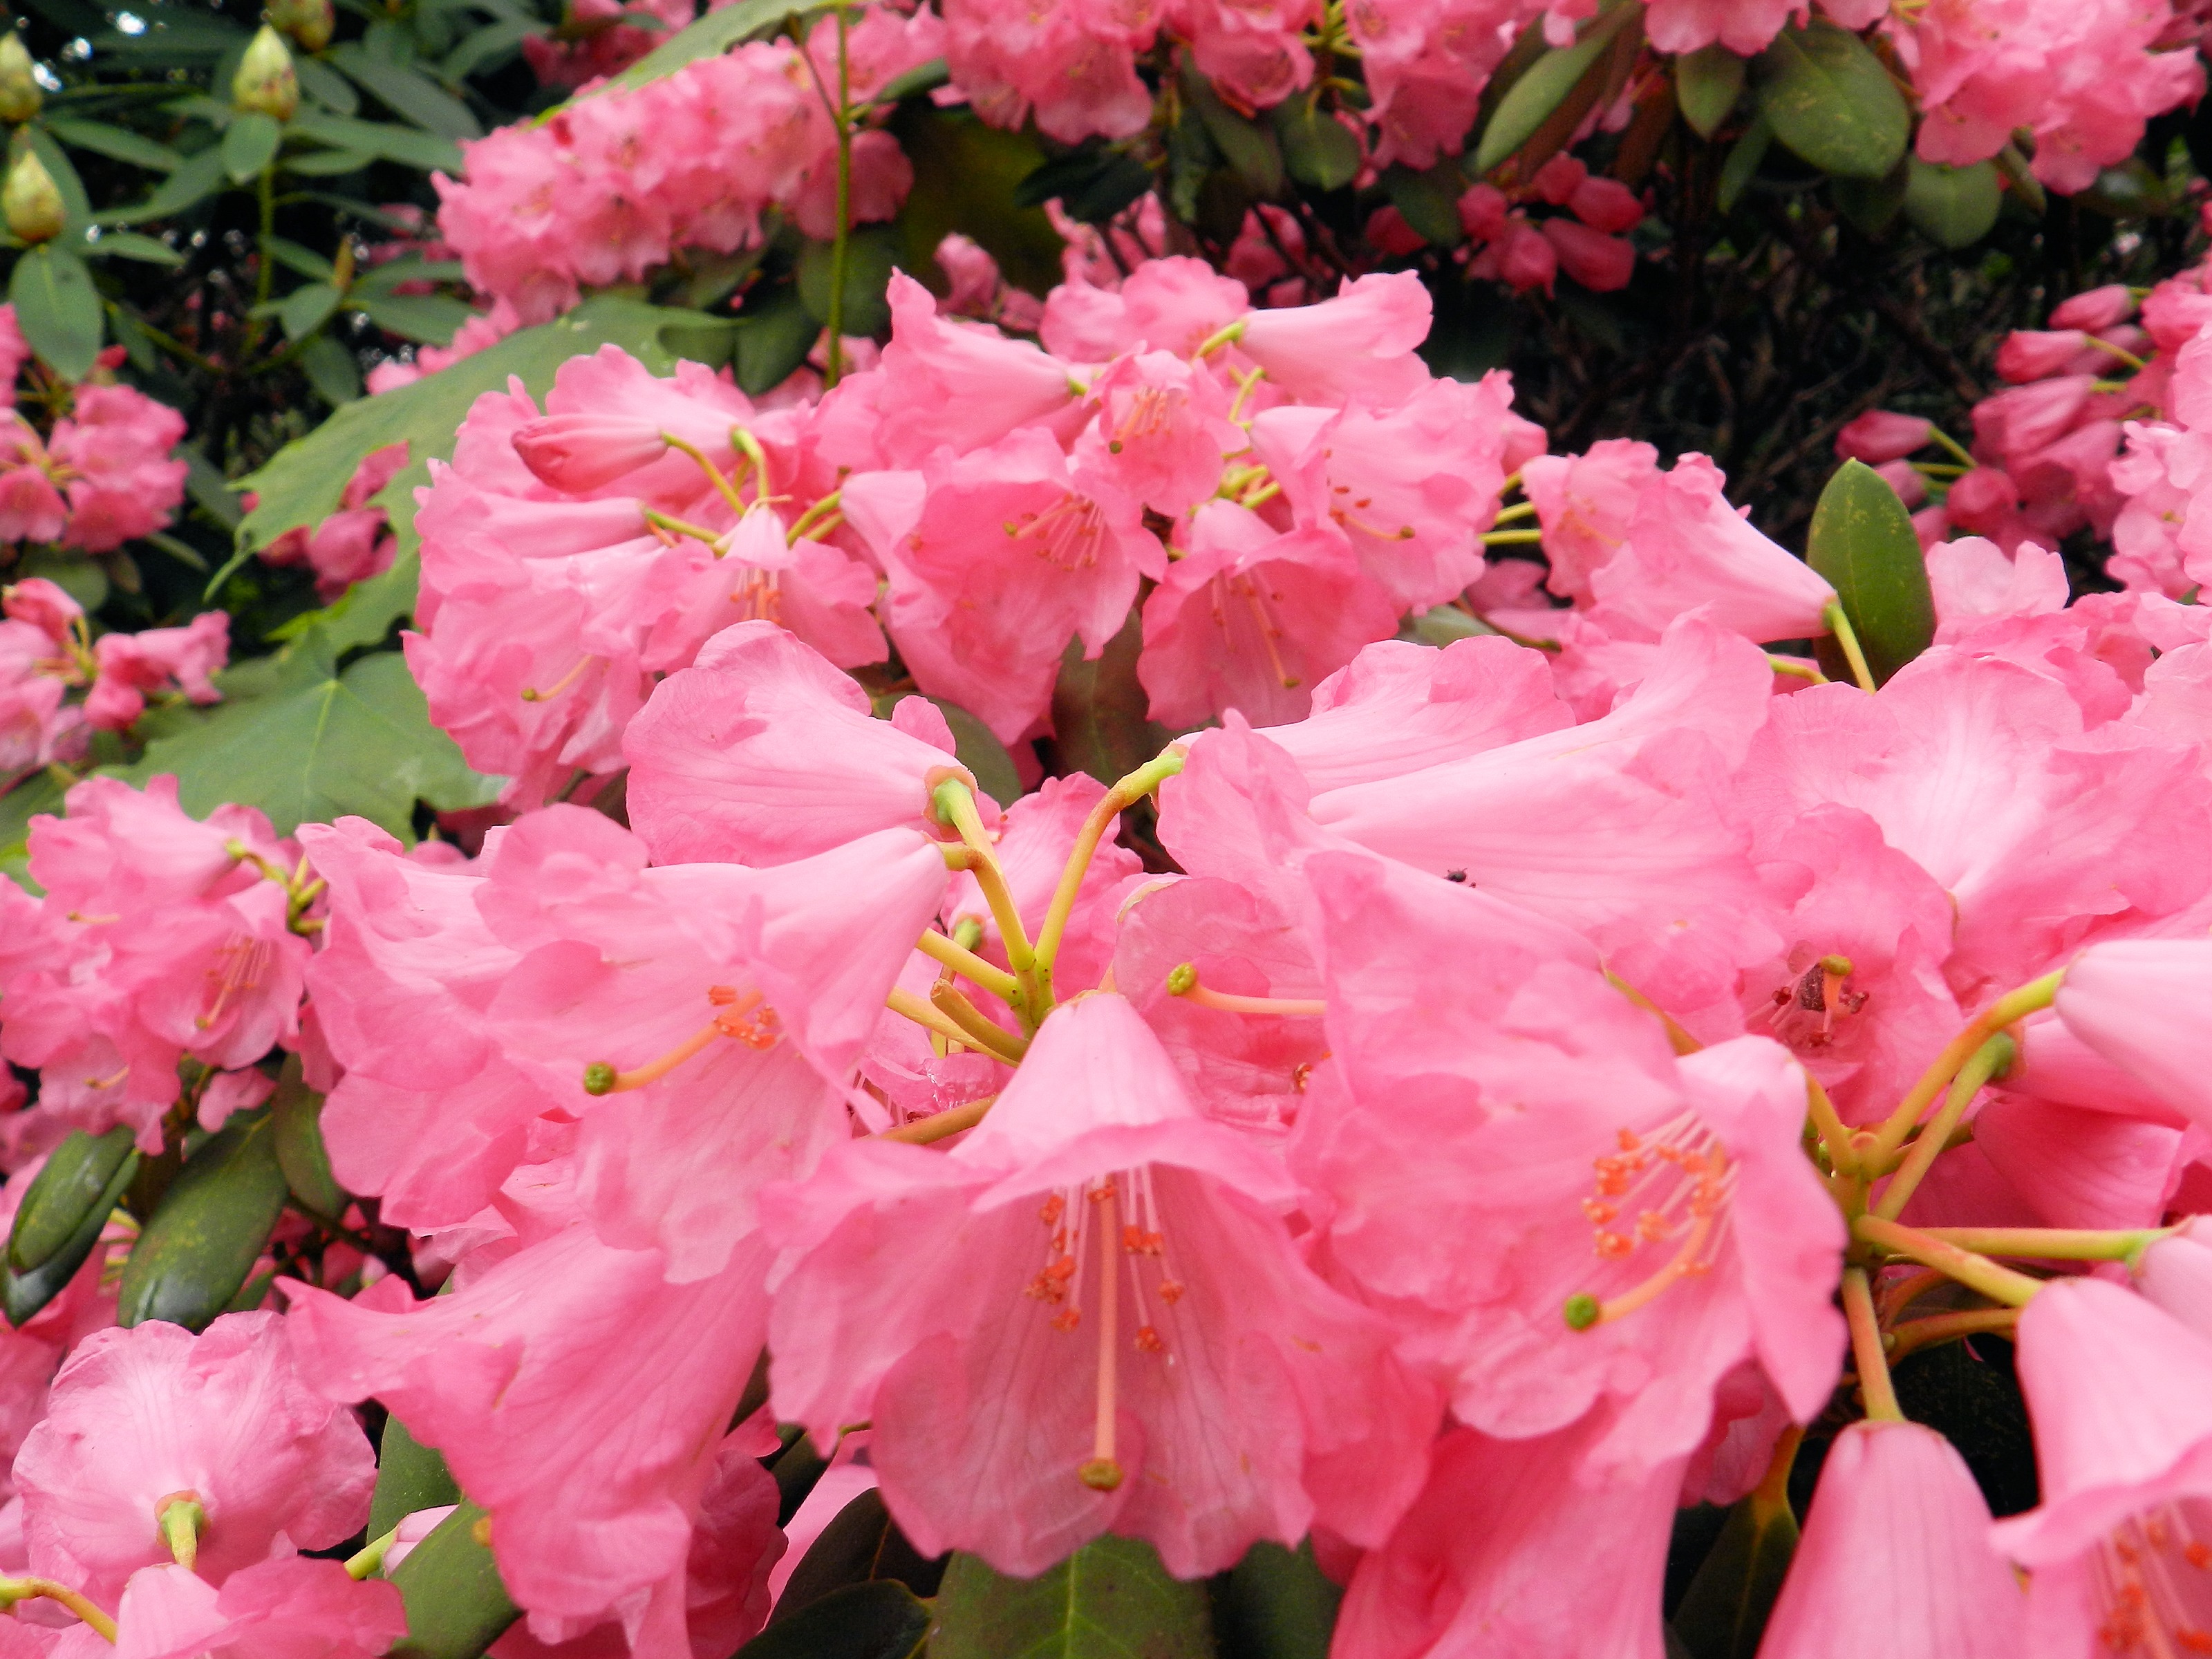
blossom, plant, flower, petal, bloom, pink, flowers, shrub, rhododendron, azalea, flowering plant, woody plant, land plant